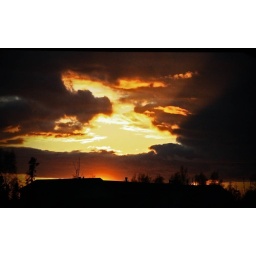
Sunset over a friends house. Snapped this shot walking to the car on my way out.